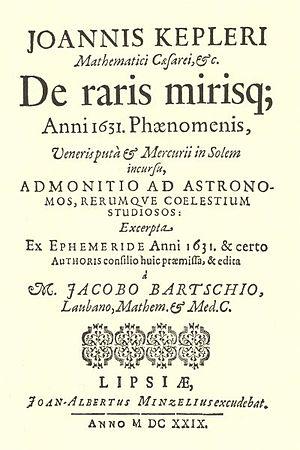
Le transit de Vénus de 1639 est le premier transit de la planète dont on connait des observations astronomiques, réalisées le 4 décembre 1639 par les astronomes anglais Jeremiah Horrocks et William Crabtree. Les deux astronomes, amis et correspondants, réalisèrent leurs observations indépendamment en Angleterre.